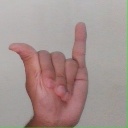
अक्षर: य